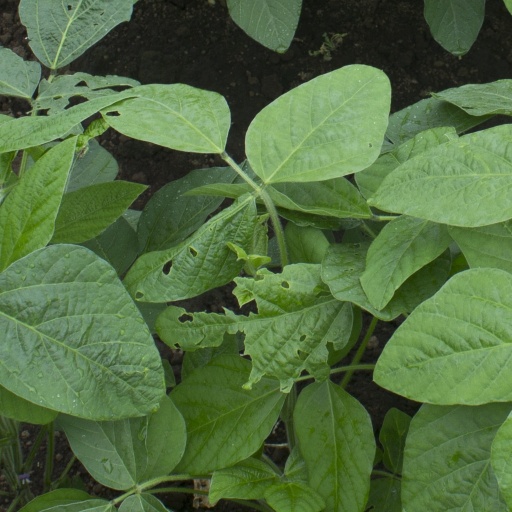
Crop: soybean